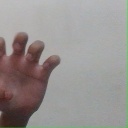
अक्षर: झ